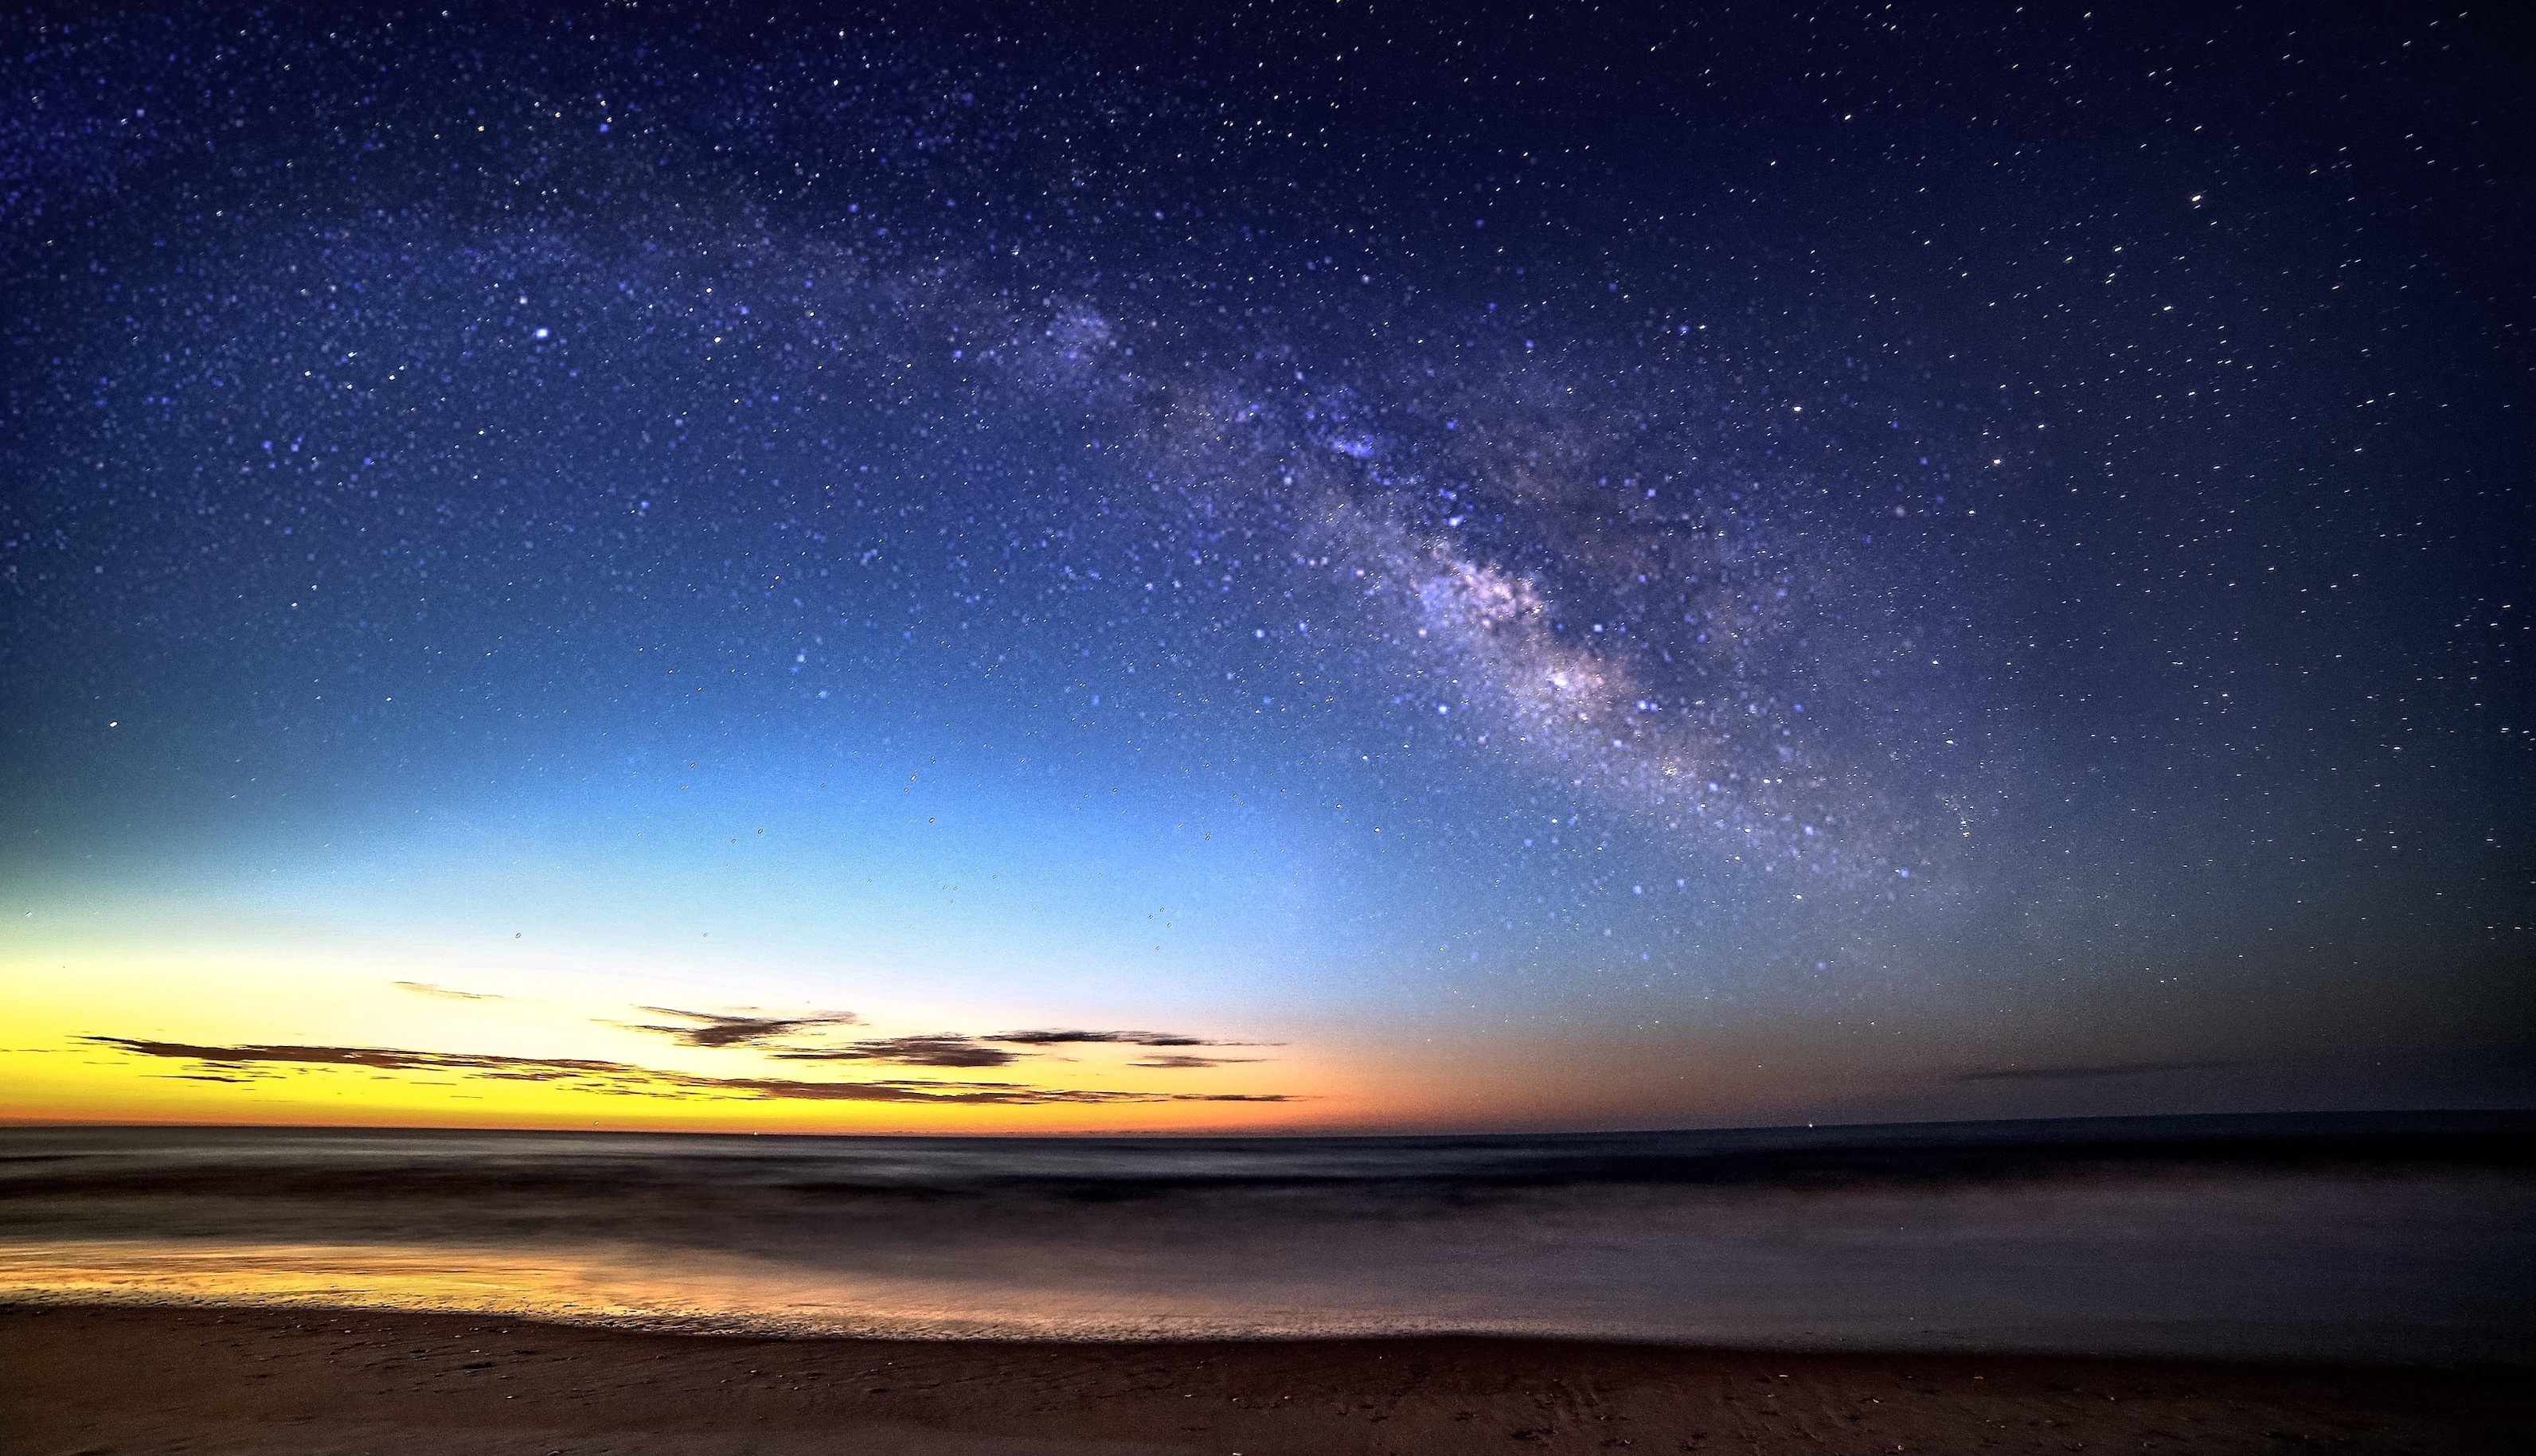
horizon, sky, night, star, atmosphere, galaxy, astronomy, astronomical object